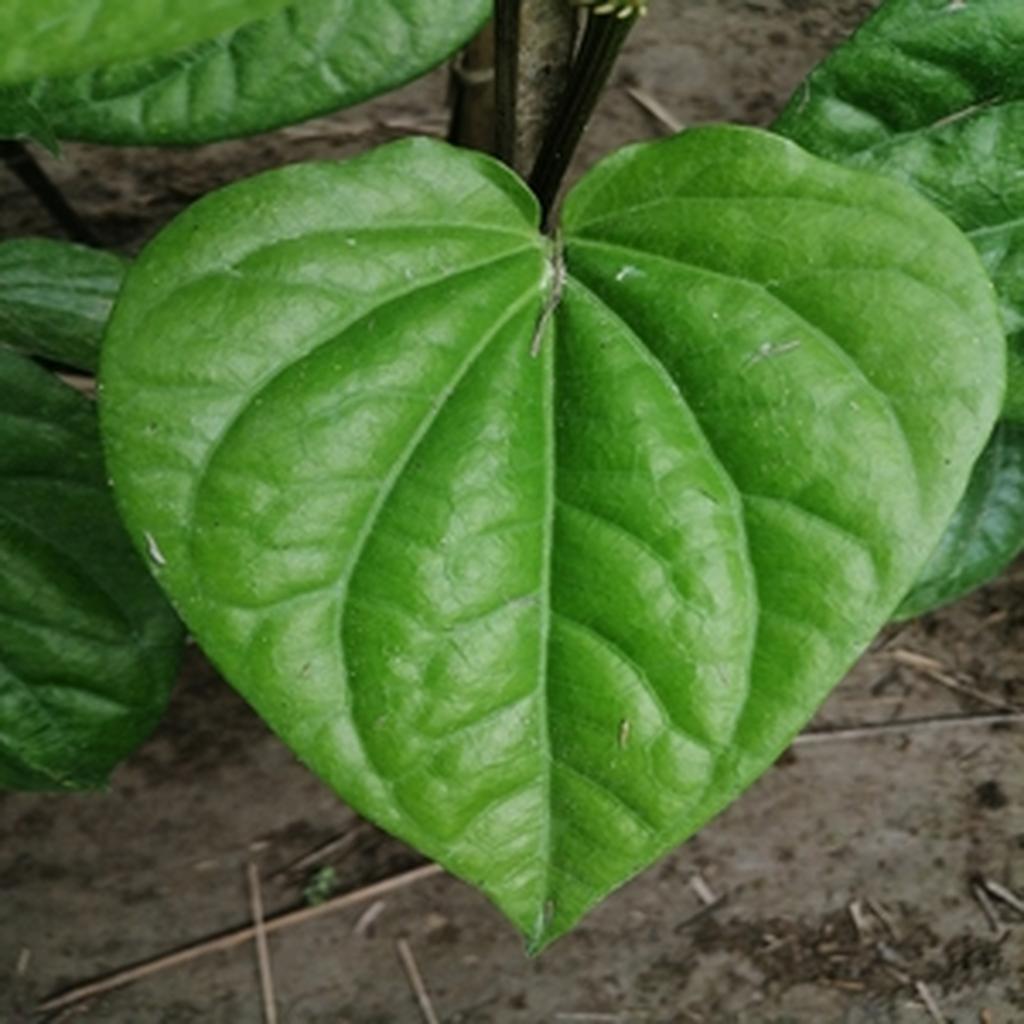
Label: Healthy_Leaf